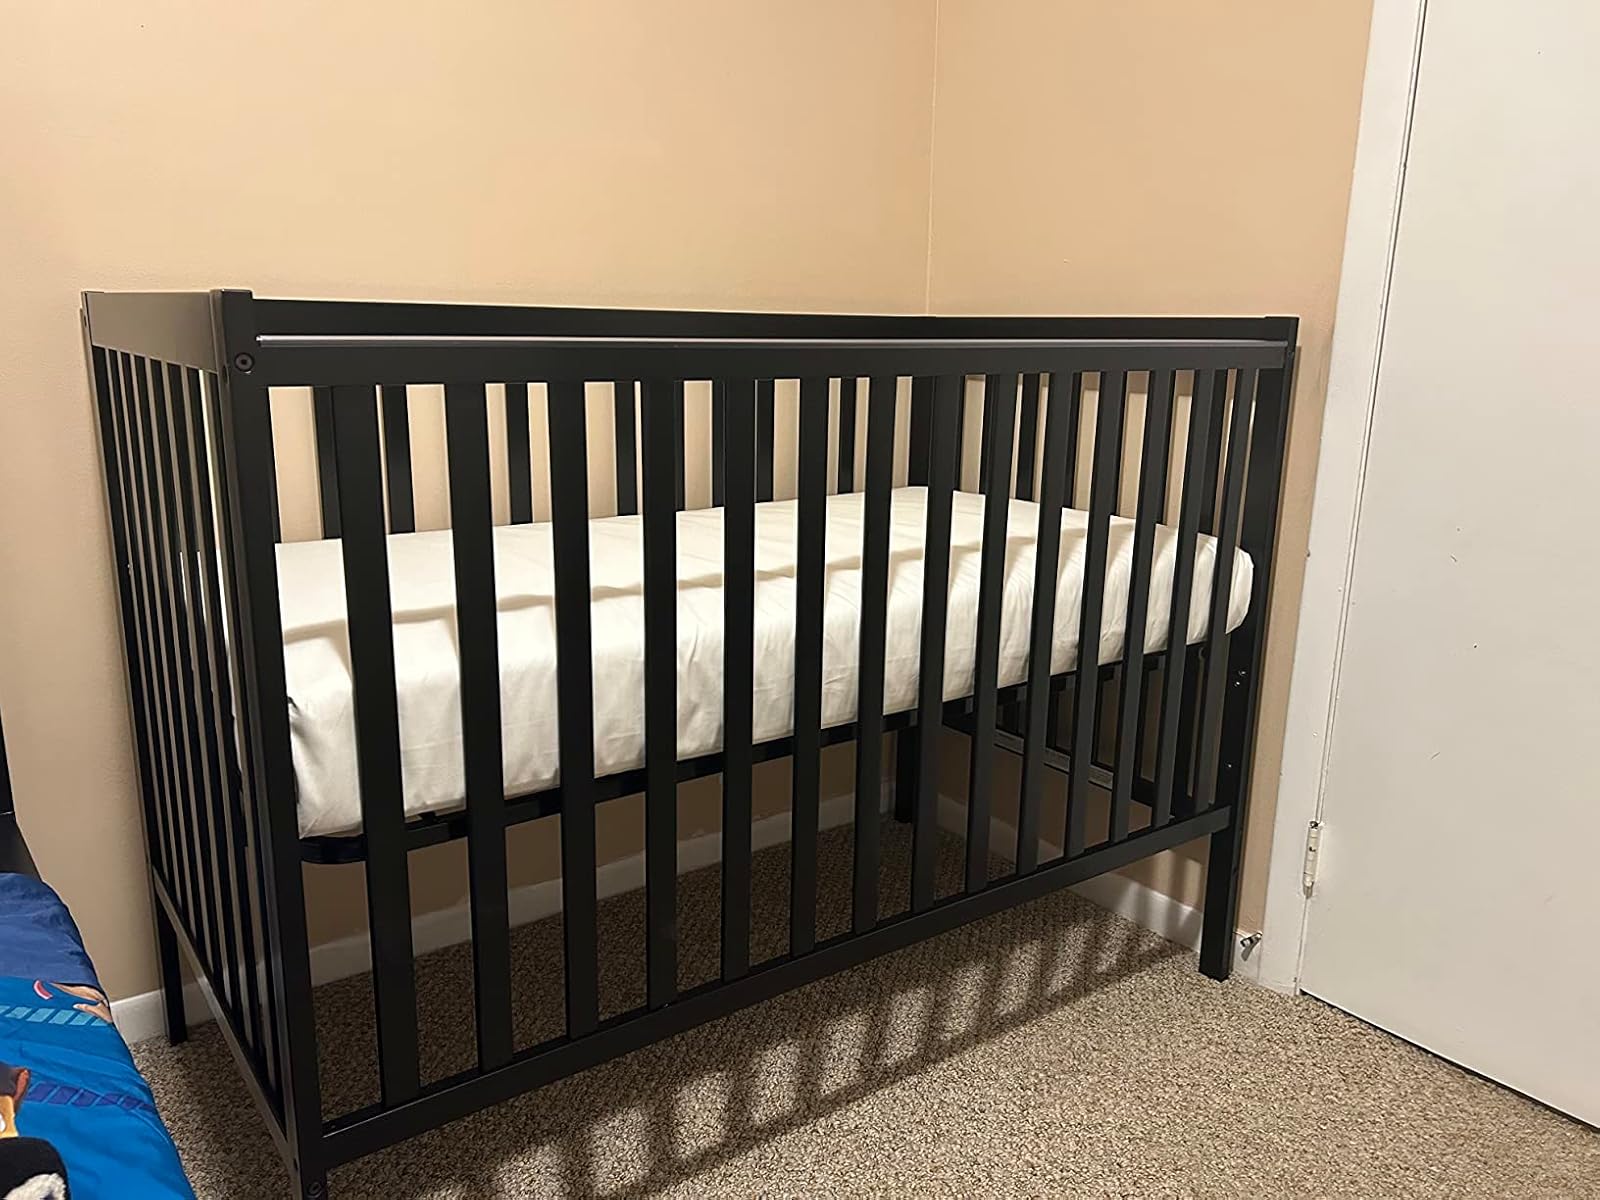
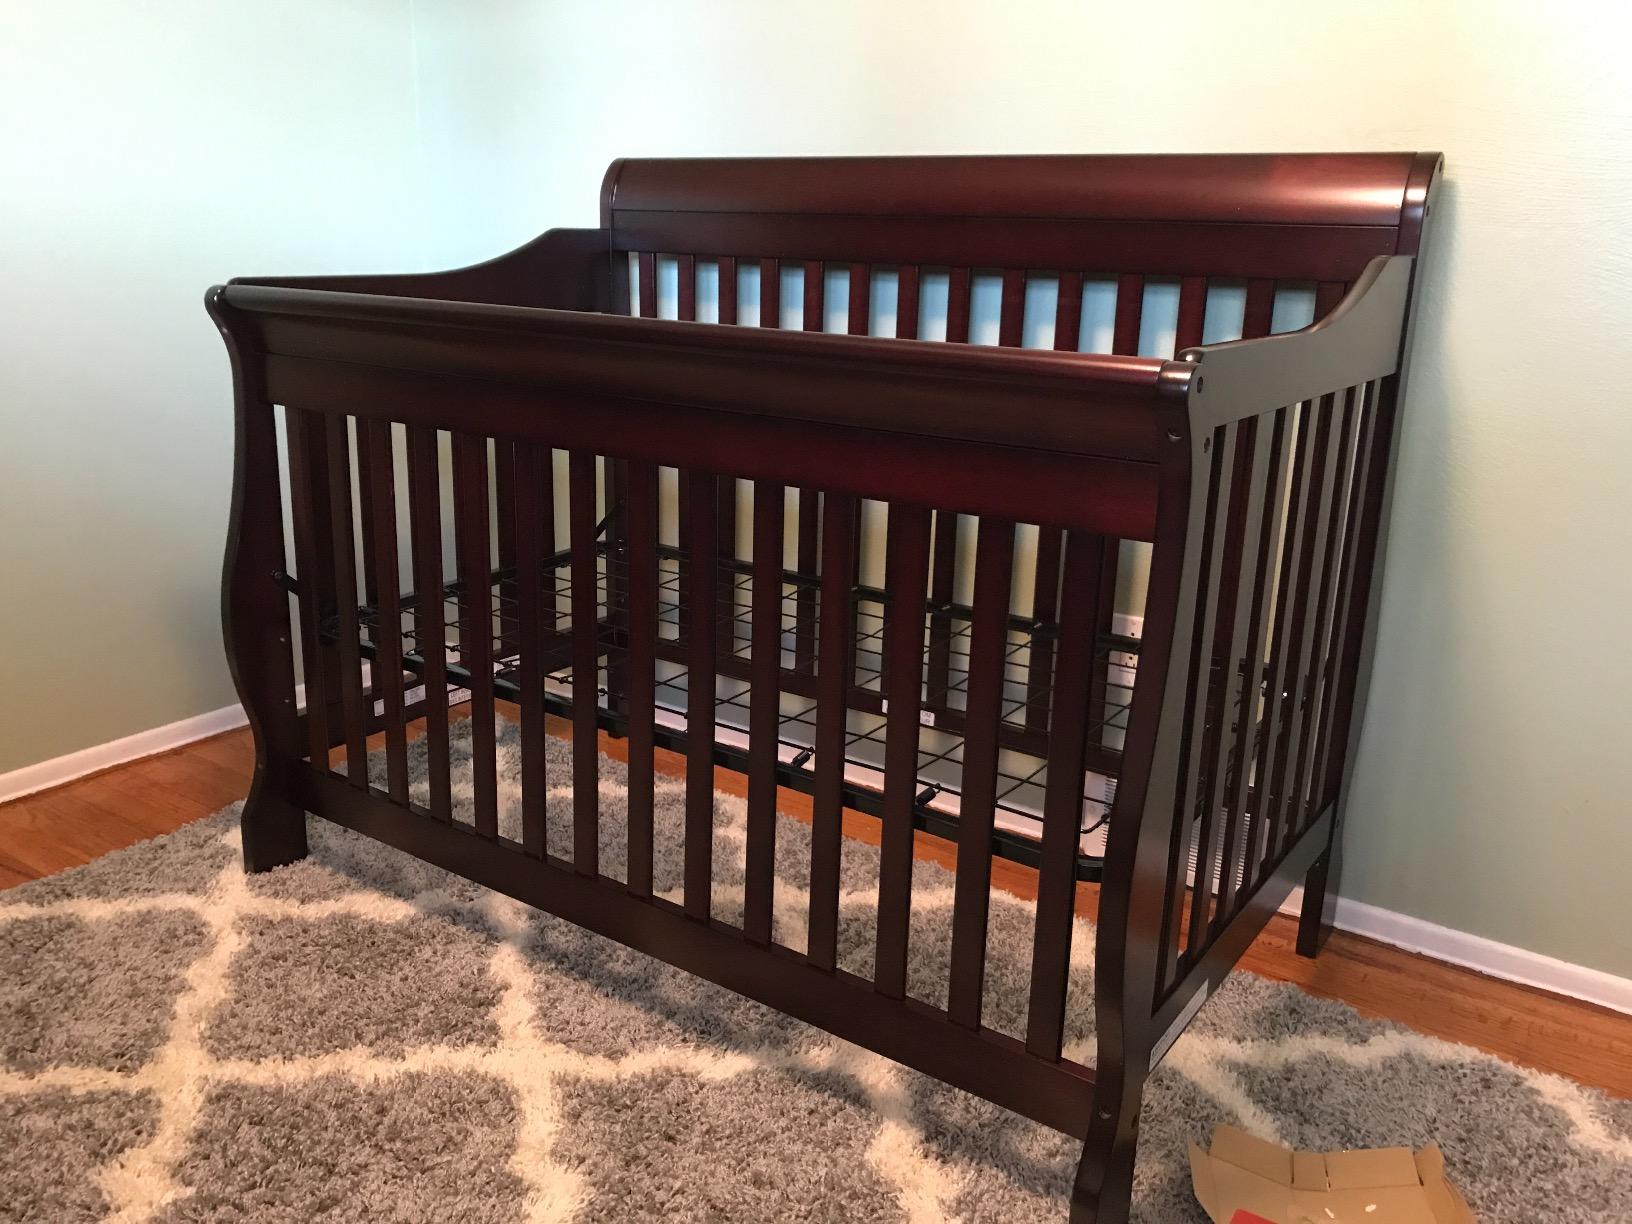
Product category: products_crib
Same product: no